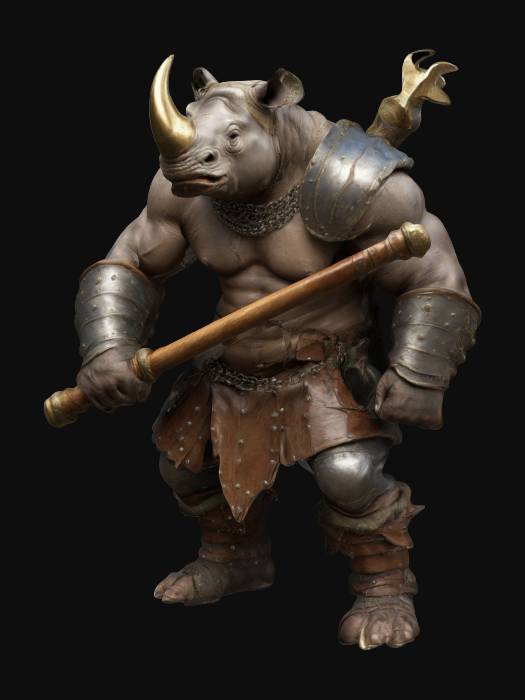
미적 점수 (1~10점): 8